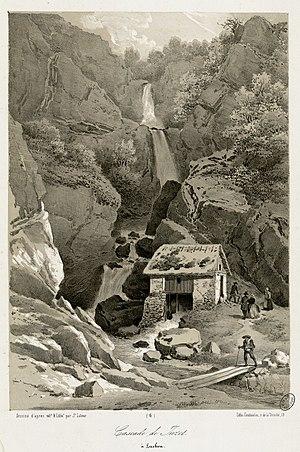
Fait partie d'un recueil de 17 lithographies en camaïeu et 1 pl. en couleurs. Pl. 1 à 12 dessinées et lithographiées par Latour, pl. 13 à 18 dessinées et lithographiées par Eugène Fil. Ancely, René (1876 - 1966). Possesseur
Juzet-de-Luchon est une commune française située dans le département de la Haute-Garonne, en région Occitanie.
Joseph, Pierre, Tancrède Latour, né le 17 avril 1806 à Noé et mort le 1ᵉʳ mars 1863 à Toulouse, est un artiste français, un dessinateur et peintre pyrénéiste dont les œuvres sont conservées dans plusieurs musées du Midi.